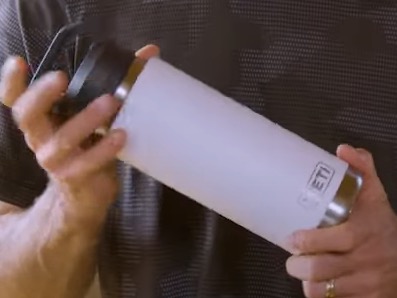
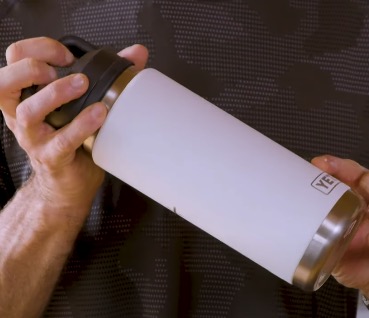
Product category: misc
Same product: yes